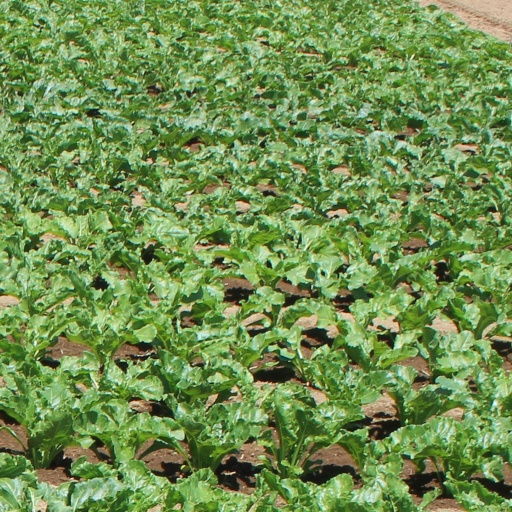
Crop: sugar beet